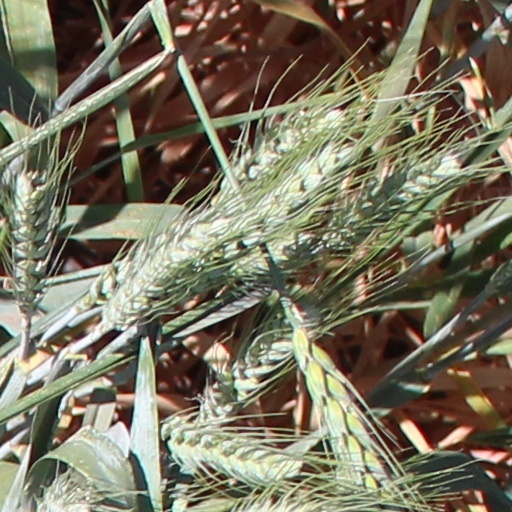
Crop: wheat